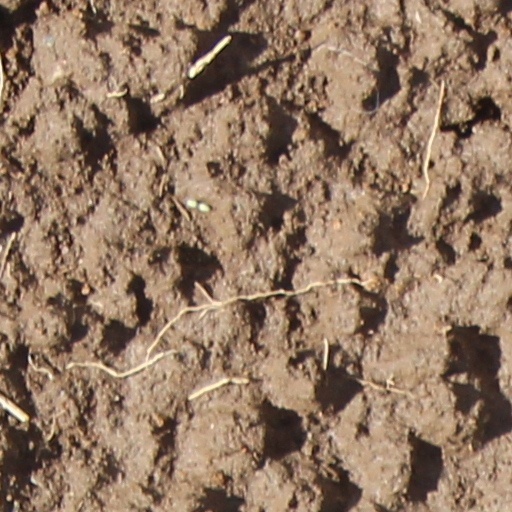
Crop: wheat